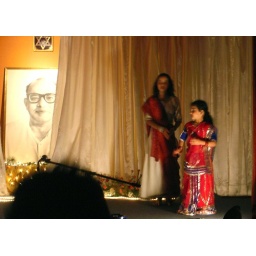
girl doing Indian dance in my old dress